Degloving

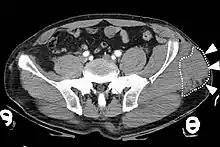
Computed tomography (CT) image of the pelvis depicting a closed internal degloving injury (Morel-Lavallée lesion). CT is shown in the axial plane. The white dotted lines and white arrows indicate a collection of blood inside the lesion. A fracture of the left iliac wing is also visible on the CT.

The diagnosis of a Morel-Lavallée lesion can be made based from clinical observations or medical imaging. Imaging can confirm a diagnosis or detect an injury that was not clinically apparent. Morel-Lavallée lesions can be detected with several types of medical imaging. Each one has its own benefits and limitations. A lesion can be distinguished as acute or chronic based on features present in the imaging. Computed tomography is often the first imaging used in diagnosis. This is because computed tomography is often the first imaging done for patients with traumatic injuries. Magnetic resonance imaging is generally the imaging of choice for obtaining well-defined imaging of the lesion. More information on the types of imaging that can be used are discussed below.